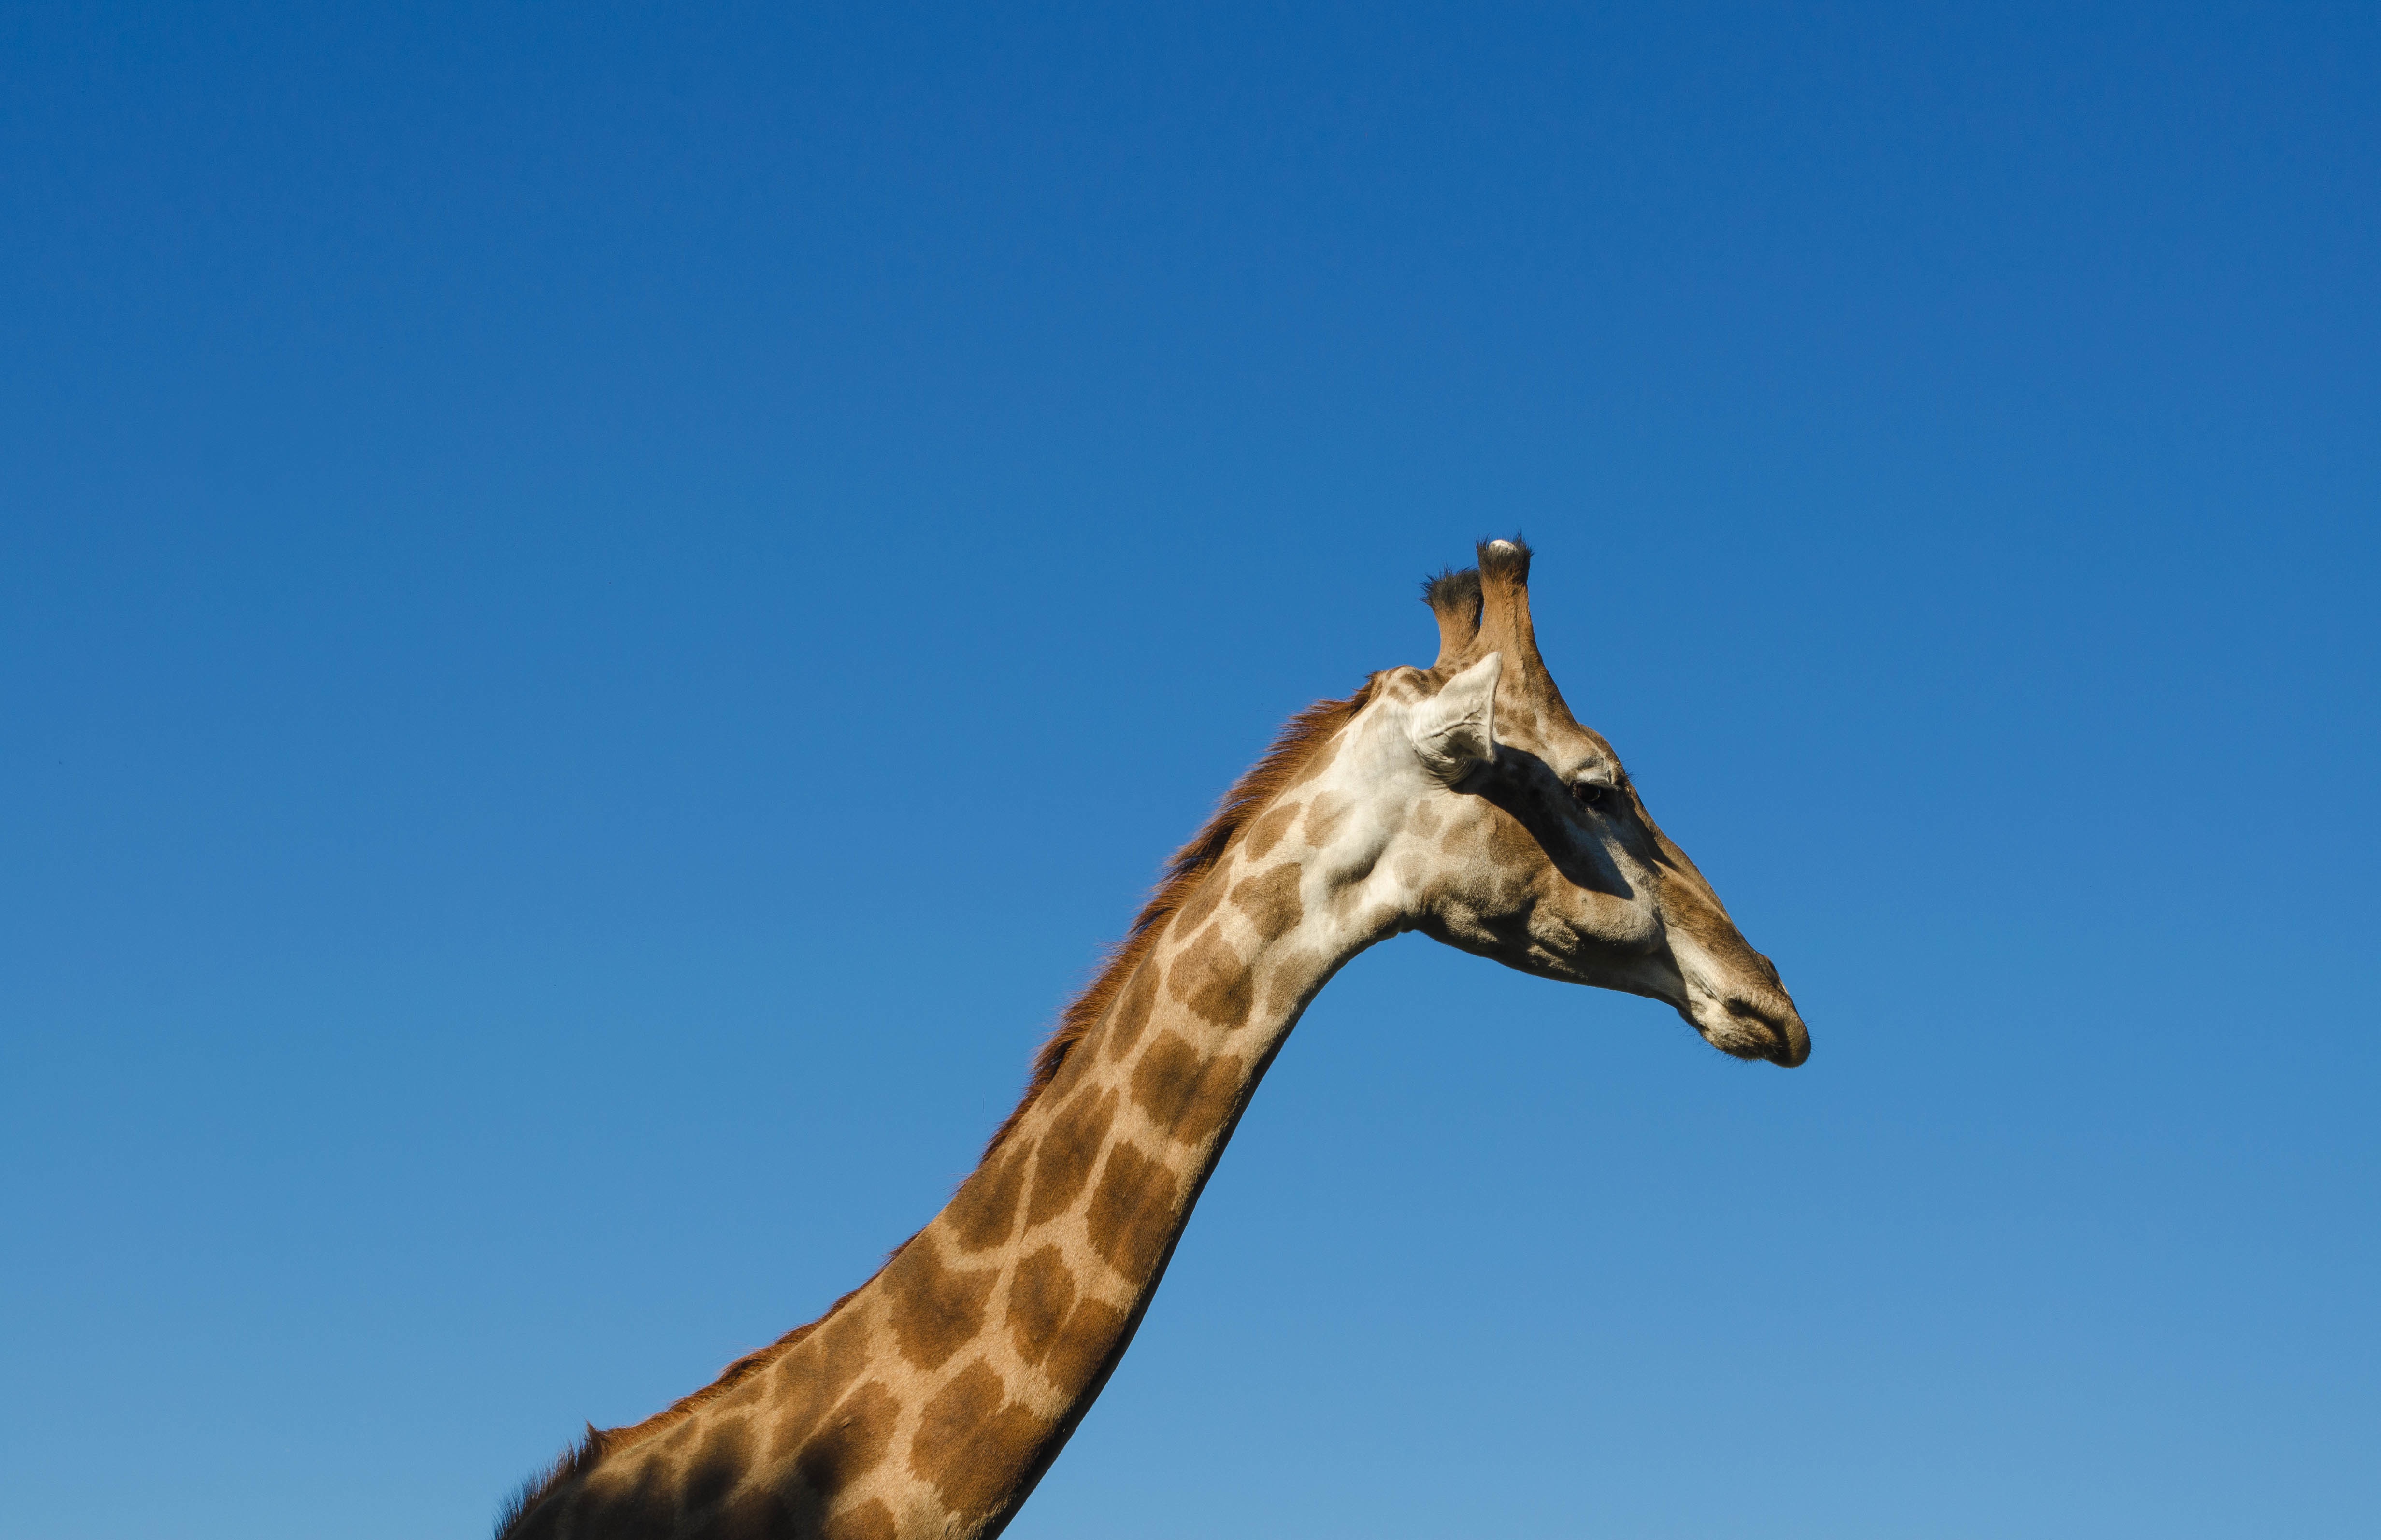
mammal, fauna, savanna, giraffe, vertebrate, giraffidae